Corgi Toys

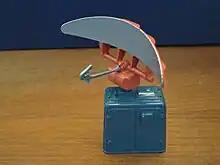
353 Decca Radar Scanner

In June 1970 a Porsche 911 Targa 'Polizei' car (509) fitted with Whizzwheels was released. It featured a colour scheme of white and red and was fitted with a blue light on an extension next to the door and a die-cast loud hailer on the engine cover. A rare Dutch issue of the model featured dayglo orange and white paintwork and the correct 'Rijkspolitie' livery as featured on the real vehicle. The Fire Bug (395) appeared in December 1971, and was based on a GP Beach Buggy fitted with fire fighting equipment. British police vehicles were well represented with the Police 'Vigilant' Range Rover (461) released in January 1972 and the Ford Cortina Police Car (402) released in August of the same year.